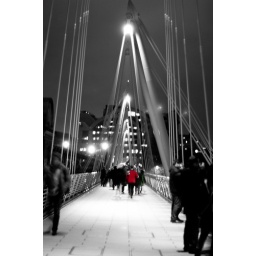
This was taken on a bridge in London over the river Thames, This bridged is shared with a railway line.